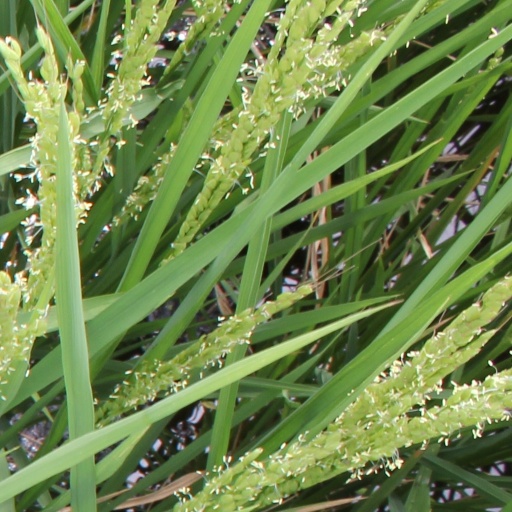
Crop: rice